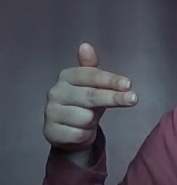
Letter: ghain